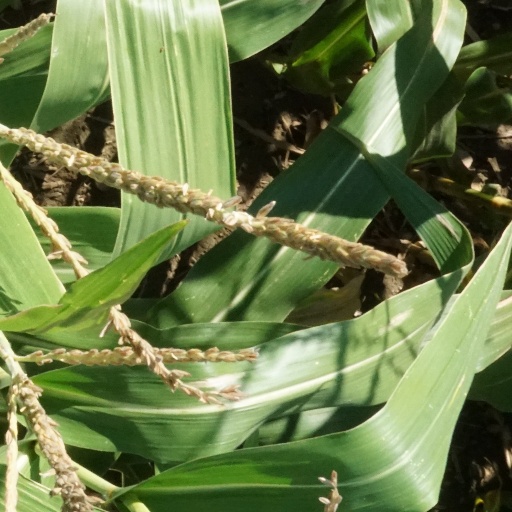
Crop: maize; corn